Didi Wagner

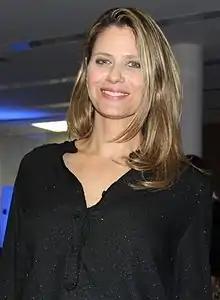
Didi Wagner in 2015

Adriana Golombek Wagner (born October 16, 1975), known as Didi Wagner, is a Brazilian television presenter.